Mughal architecture

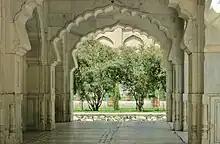
Gardens of Babur in Kabul, Afghanistan.

Large fortified citadels or palace complexes, such as the Agra Fort and the Red Fort in Delhi, were enclosed in massive walls reinforced by semi-circular towers and entered via monumental gateways. Inside, the classic Mughal palace was laid out with symmetrical gardens and various pavilions. Open pavilions with rows of cusped arches were a recurring feature. Rich decoration was used to embellish rooms and halls.